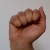
The image shows a hand gesture representing the letter 'A' in Indian Sign Language.